151st Wing

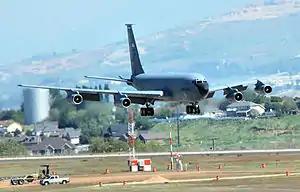
The 151st ARW's final KC-135E "57-1510" arrives at Hill Air Force Base for display, 2009

The 151st Military Airlift Group was transferred to Strategic Air Command (SAC) on 1 July 1972 and was equipped with second-line KC-97L Stratotankers. In 1978, the squadron received KC-135A Stratotankers; a newer and faster jet tanker. In January 1979 the unit began the 24-hour-per-day Strategic Air Command (SAC) alert commitment. This commitment would be maintained for the next 12 years until President George Bush ended the SAC Alert Force in 1991.